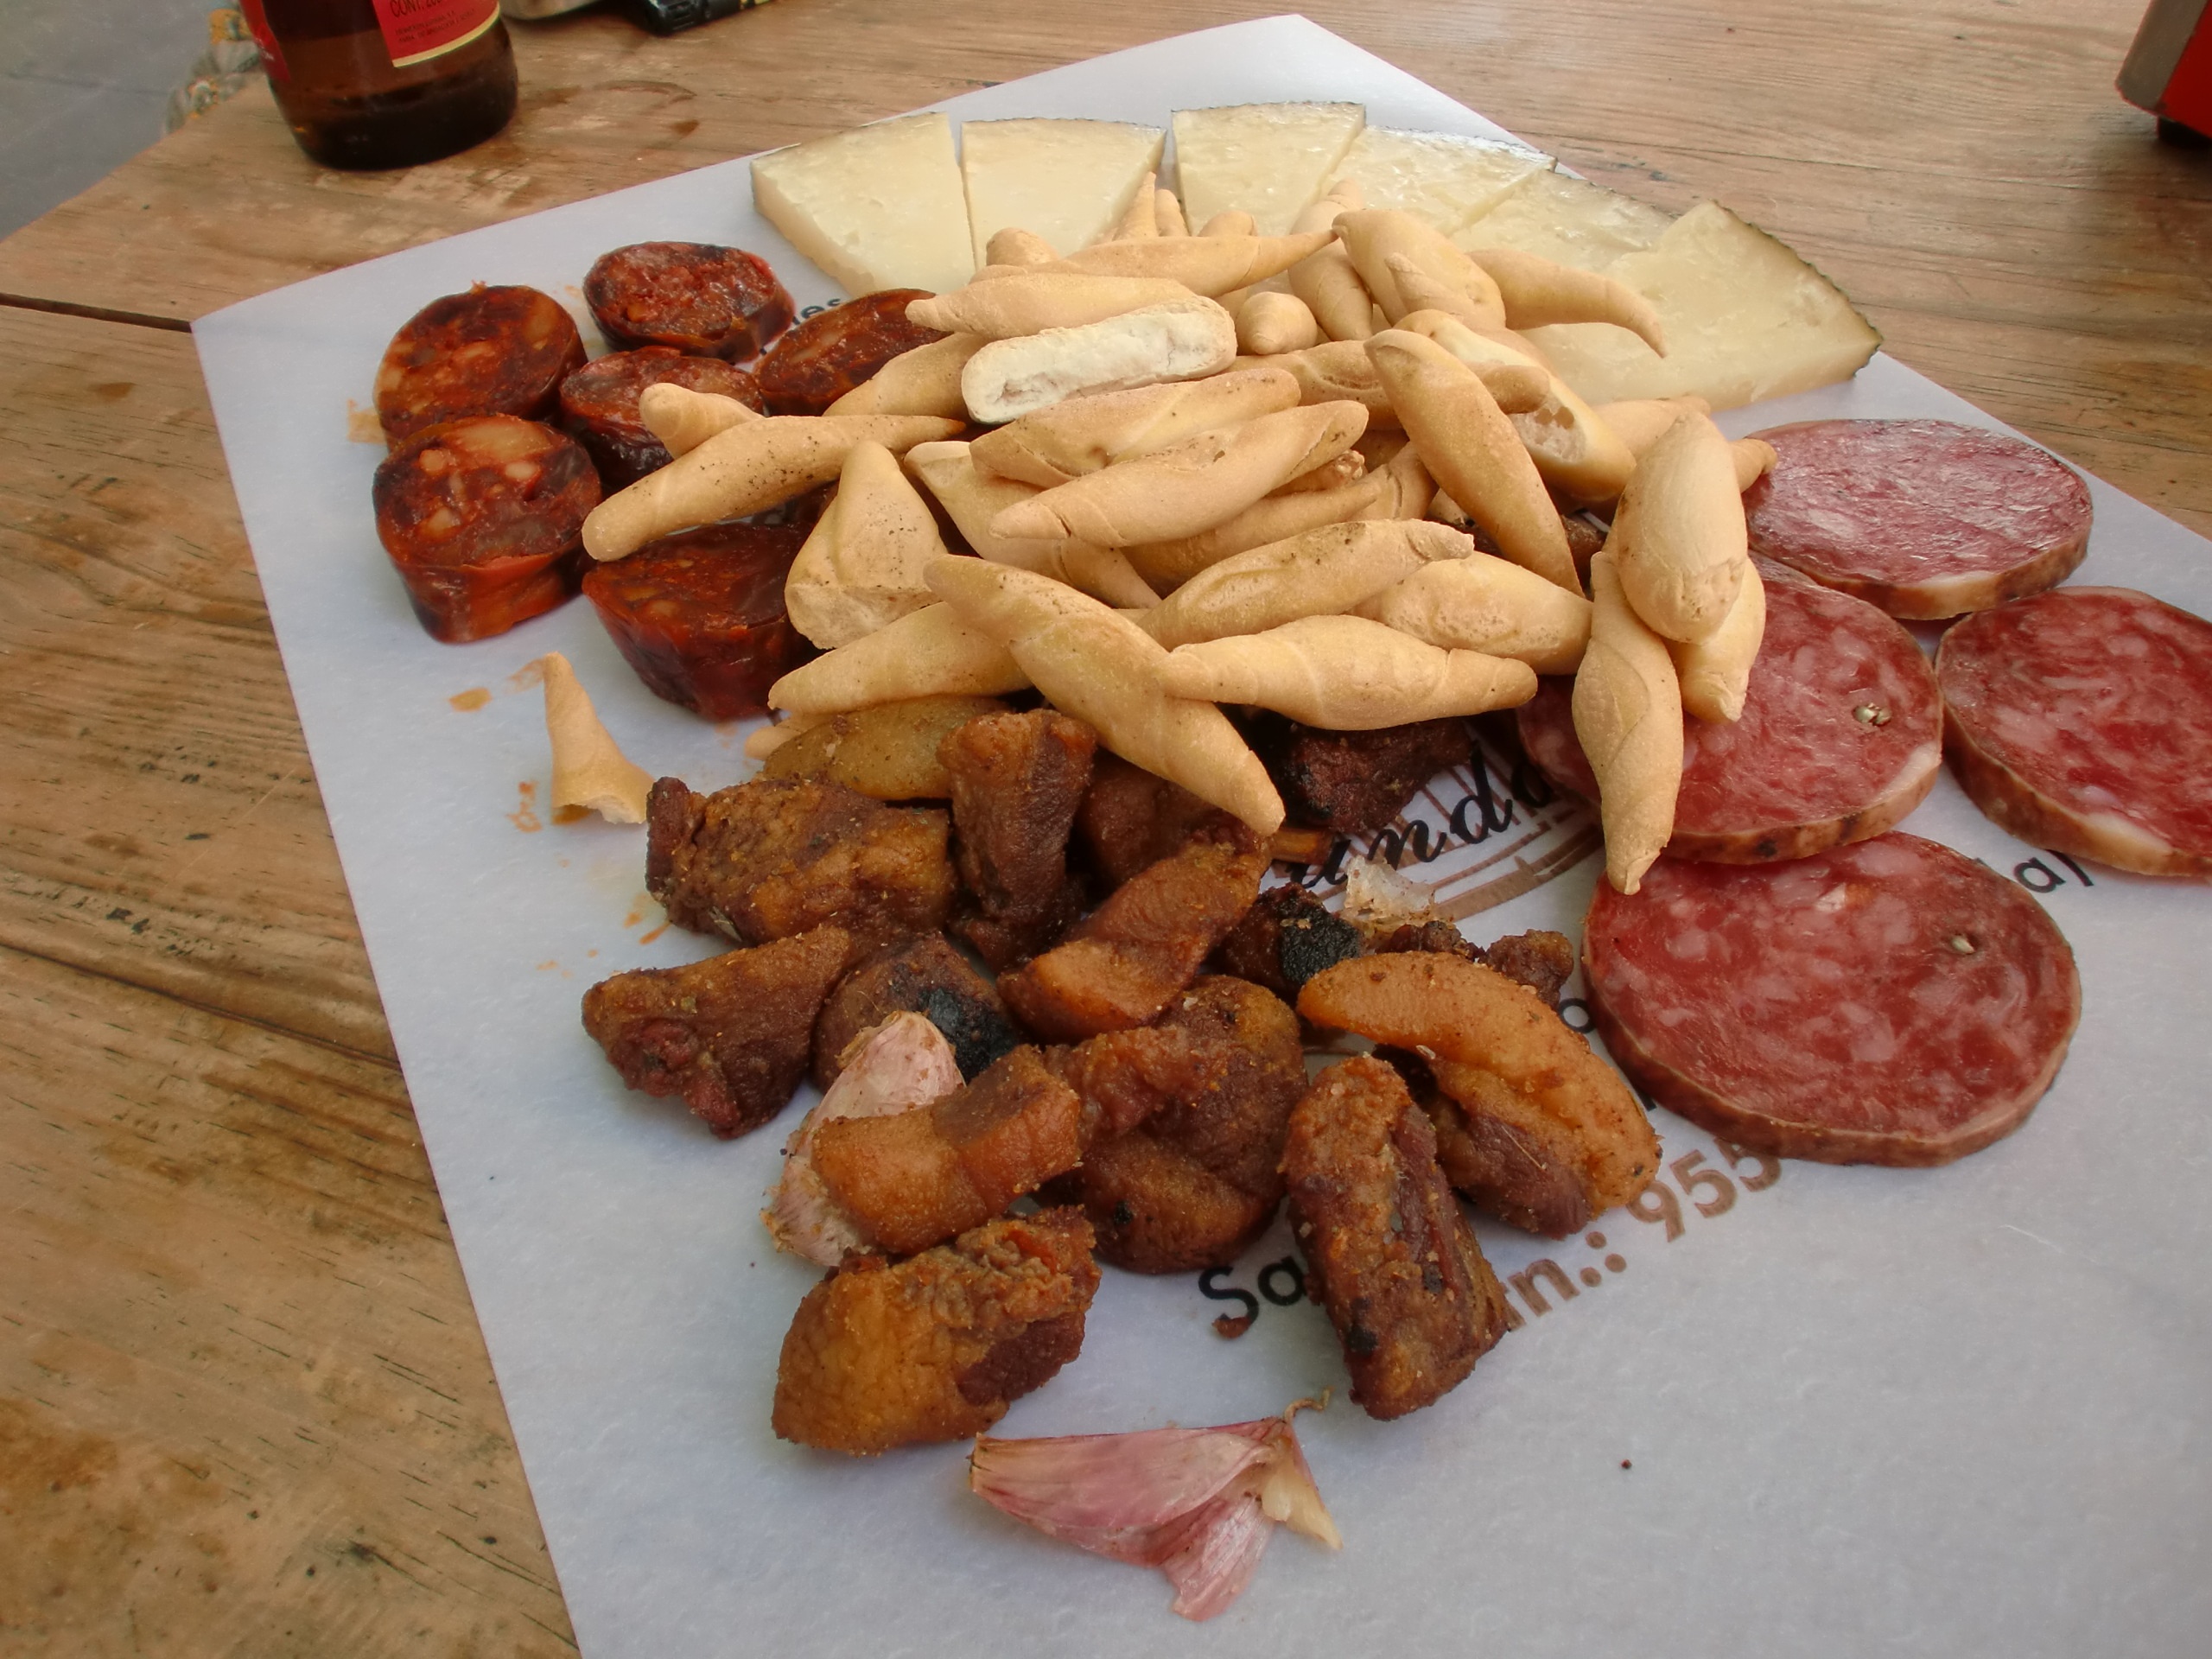
dish, meal, food, produce, meat, cuisine, sausage, spain, sevilla, tapas, grilling, full breakfast, kielbasa